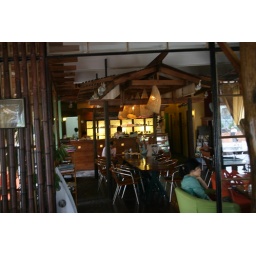
Another shot of the interior.  The part in the middle was a sort of free-standing gazebo with a dining table beneath.